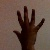
The image shows a hand gesture representing the number 5 in Indian Sign Language.